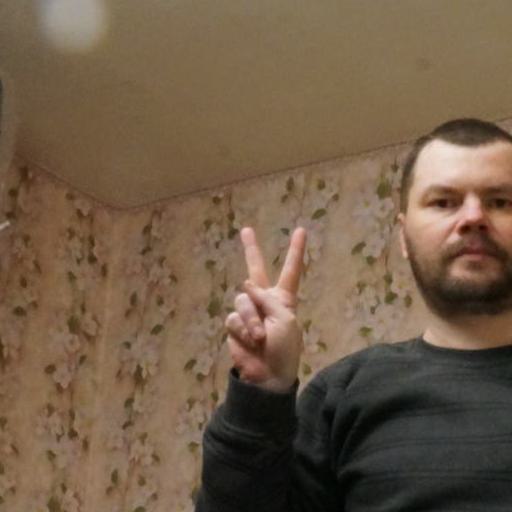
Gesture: peace